Holly Woodlawn

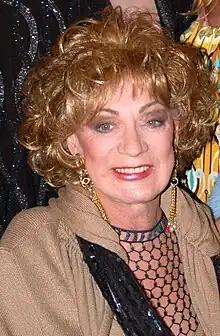
Woodlawn in 2007

Holly Woodlawn (October 26, 1946 – December 6, 2015) was an American actress and Warhol superstar who appeared in the films "Trash" (1970) and "Women in Revolt" (1971). She is also known as the Holly in Lou Reed's hit glam rock song "Walk on the Wild Side".